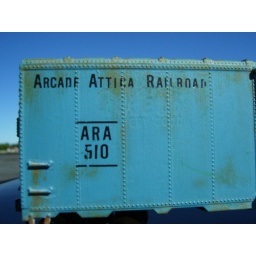
Detail of sky blue Arcade &amp;amp; Attica boxcar in HO scale.